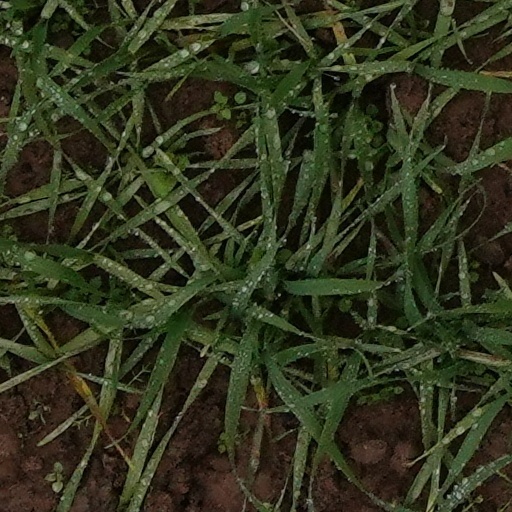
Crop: wheat